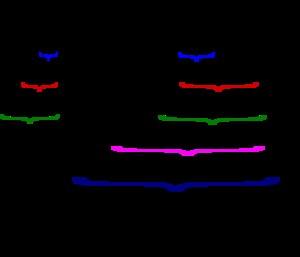
En mathématiques, la priorité des opérations ou ordre des opérations précise l'ordre dans lequel les calculs doivent être effectués dans une expression complexe.